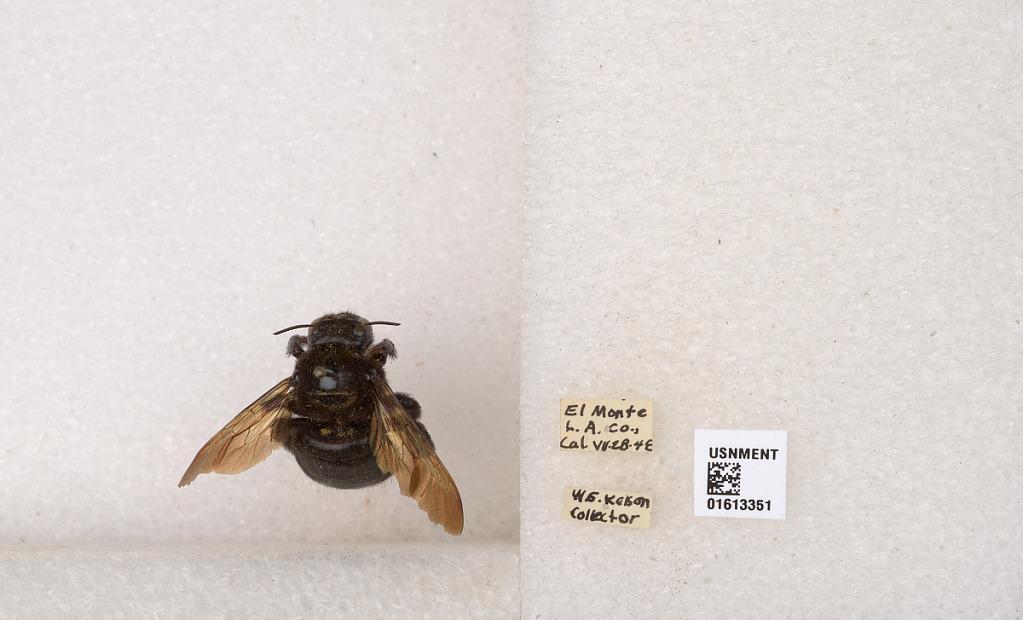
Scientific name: Xylocopa (Neoxylocopa) varipuncta Patton
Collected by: W. Kelson
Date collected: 1948-7-28
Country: United States
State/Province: California
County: Los Angeles
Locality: El Monte
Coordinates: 34.0686, -118.028